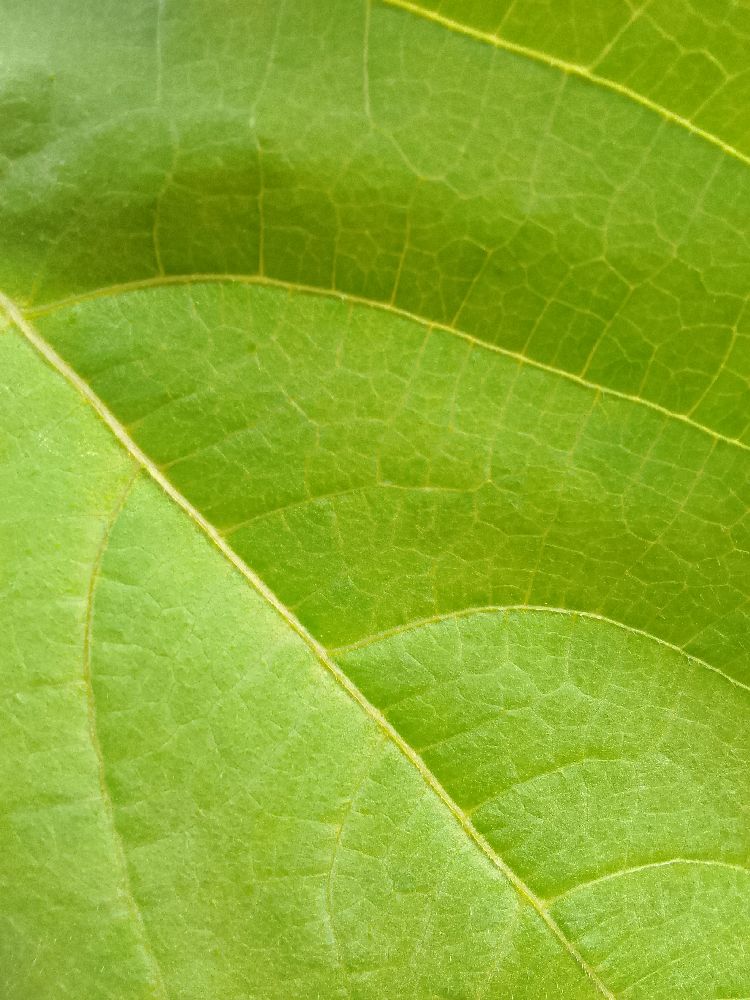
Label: healthy